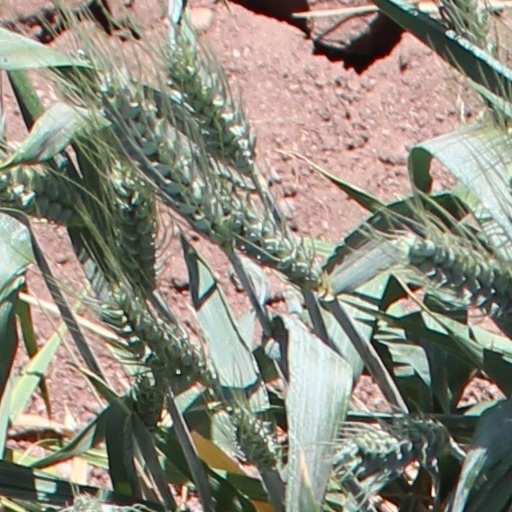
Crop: wheat